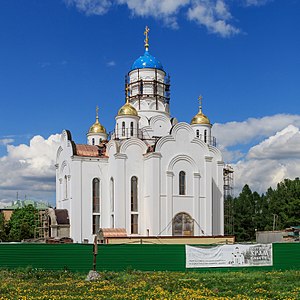
Gorki Leninskije / Galleri
Gorki Leninskije, er en by med 4.120 Pr. 2016 indbyggere i Leninskij rajon i Moskva oblast i Rusland. Landsbyen ligger 10 kilometer syd for Moskvas bygrænsen og MKAD.